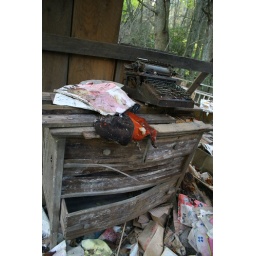
clarence newton road - near blowing rock - october 2008